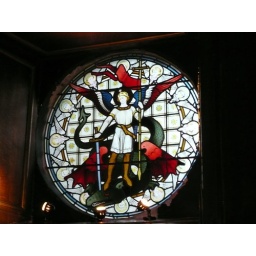
Stained glass window of St. George, the patron saint of England, in Glamis Castle Scotland